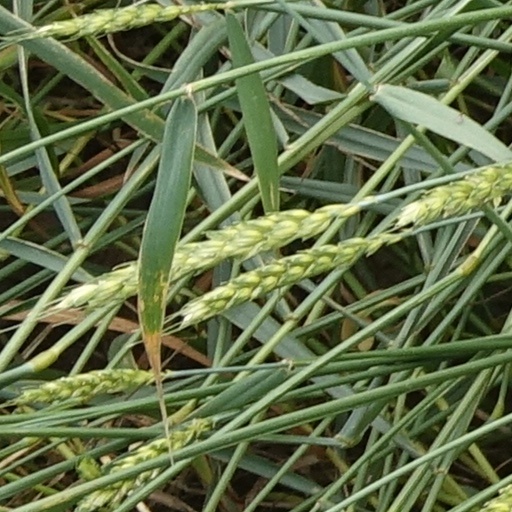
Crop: wheat